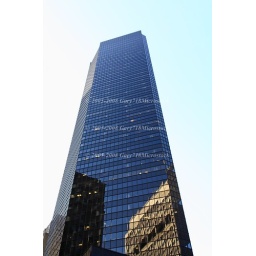
The high-rise office building in New York City